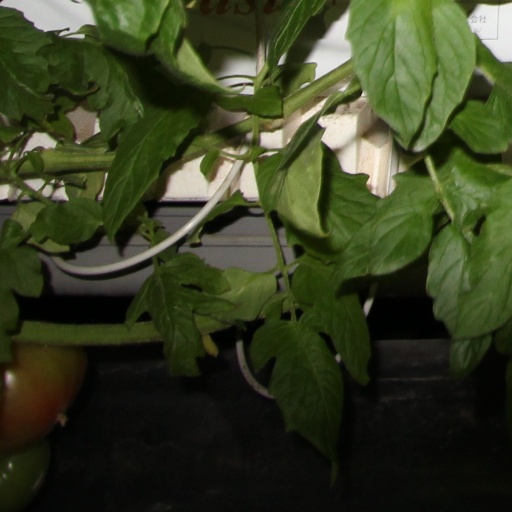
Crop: tomato